Reign of Alfonso XIII

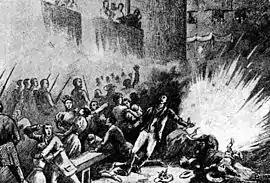
Drawing of the bomb explosion during the Corpus Christi procession in 1896 in Carrer "Canvis Nous" in Barcelona. The subsequent repression known as the Montjuic trial raised a wave of national and international protest.

His programme of reforms having culminated with the approval of universal (male) suffrage, Sagasta transferred to Cánovas del Castillo, who formed a government in July 1890, only a few weeks after the law had been passed in the Courts. The new government did not modify the reforms introduced by the liberals, which, according to Suárez Cortina, "thus sealed a basic feature of the Canovist system: liberal advances were respected by conservatism, so that the regime was consolidated on the basis of a balance between conservation and progress". Therefore, it was the Cánovas government that presided over the first elections by universal suffrage held in February 1891, in which the machinery of fraud was once again at work and the conservatives obtained a large majority in the Congress of Deputies (253 seats, compared with 74 for the liberals and 31 for the republicans).